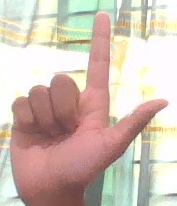
ASL sign: L